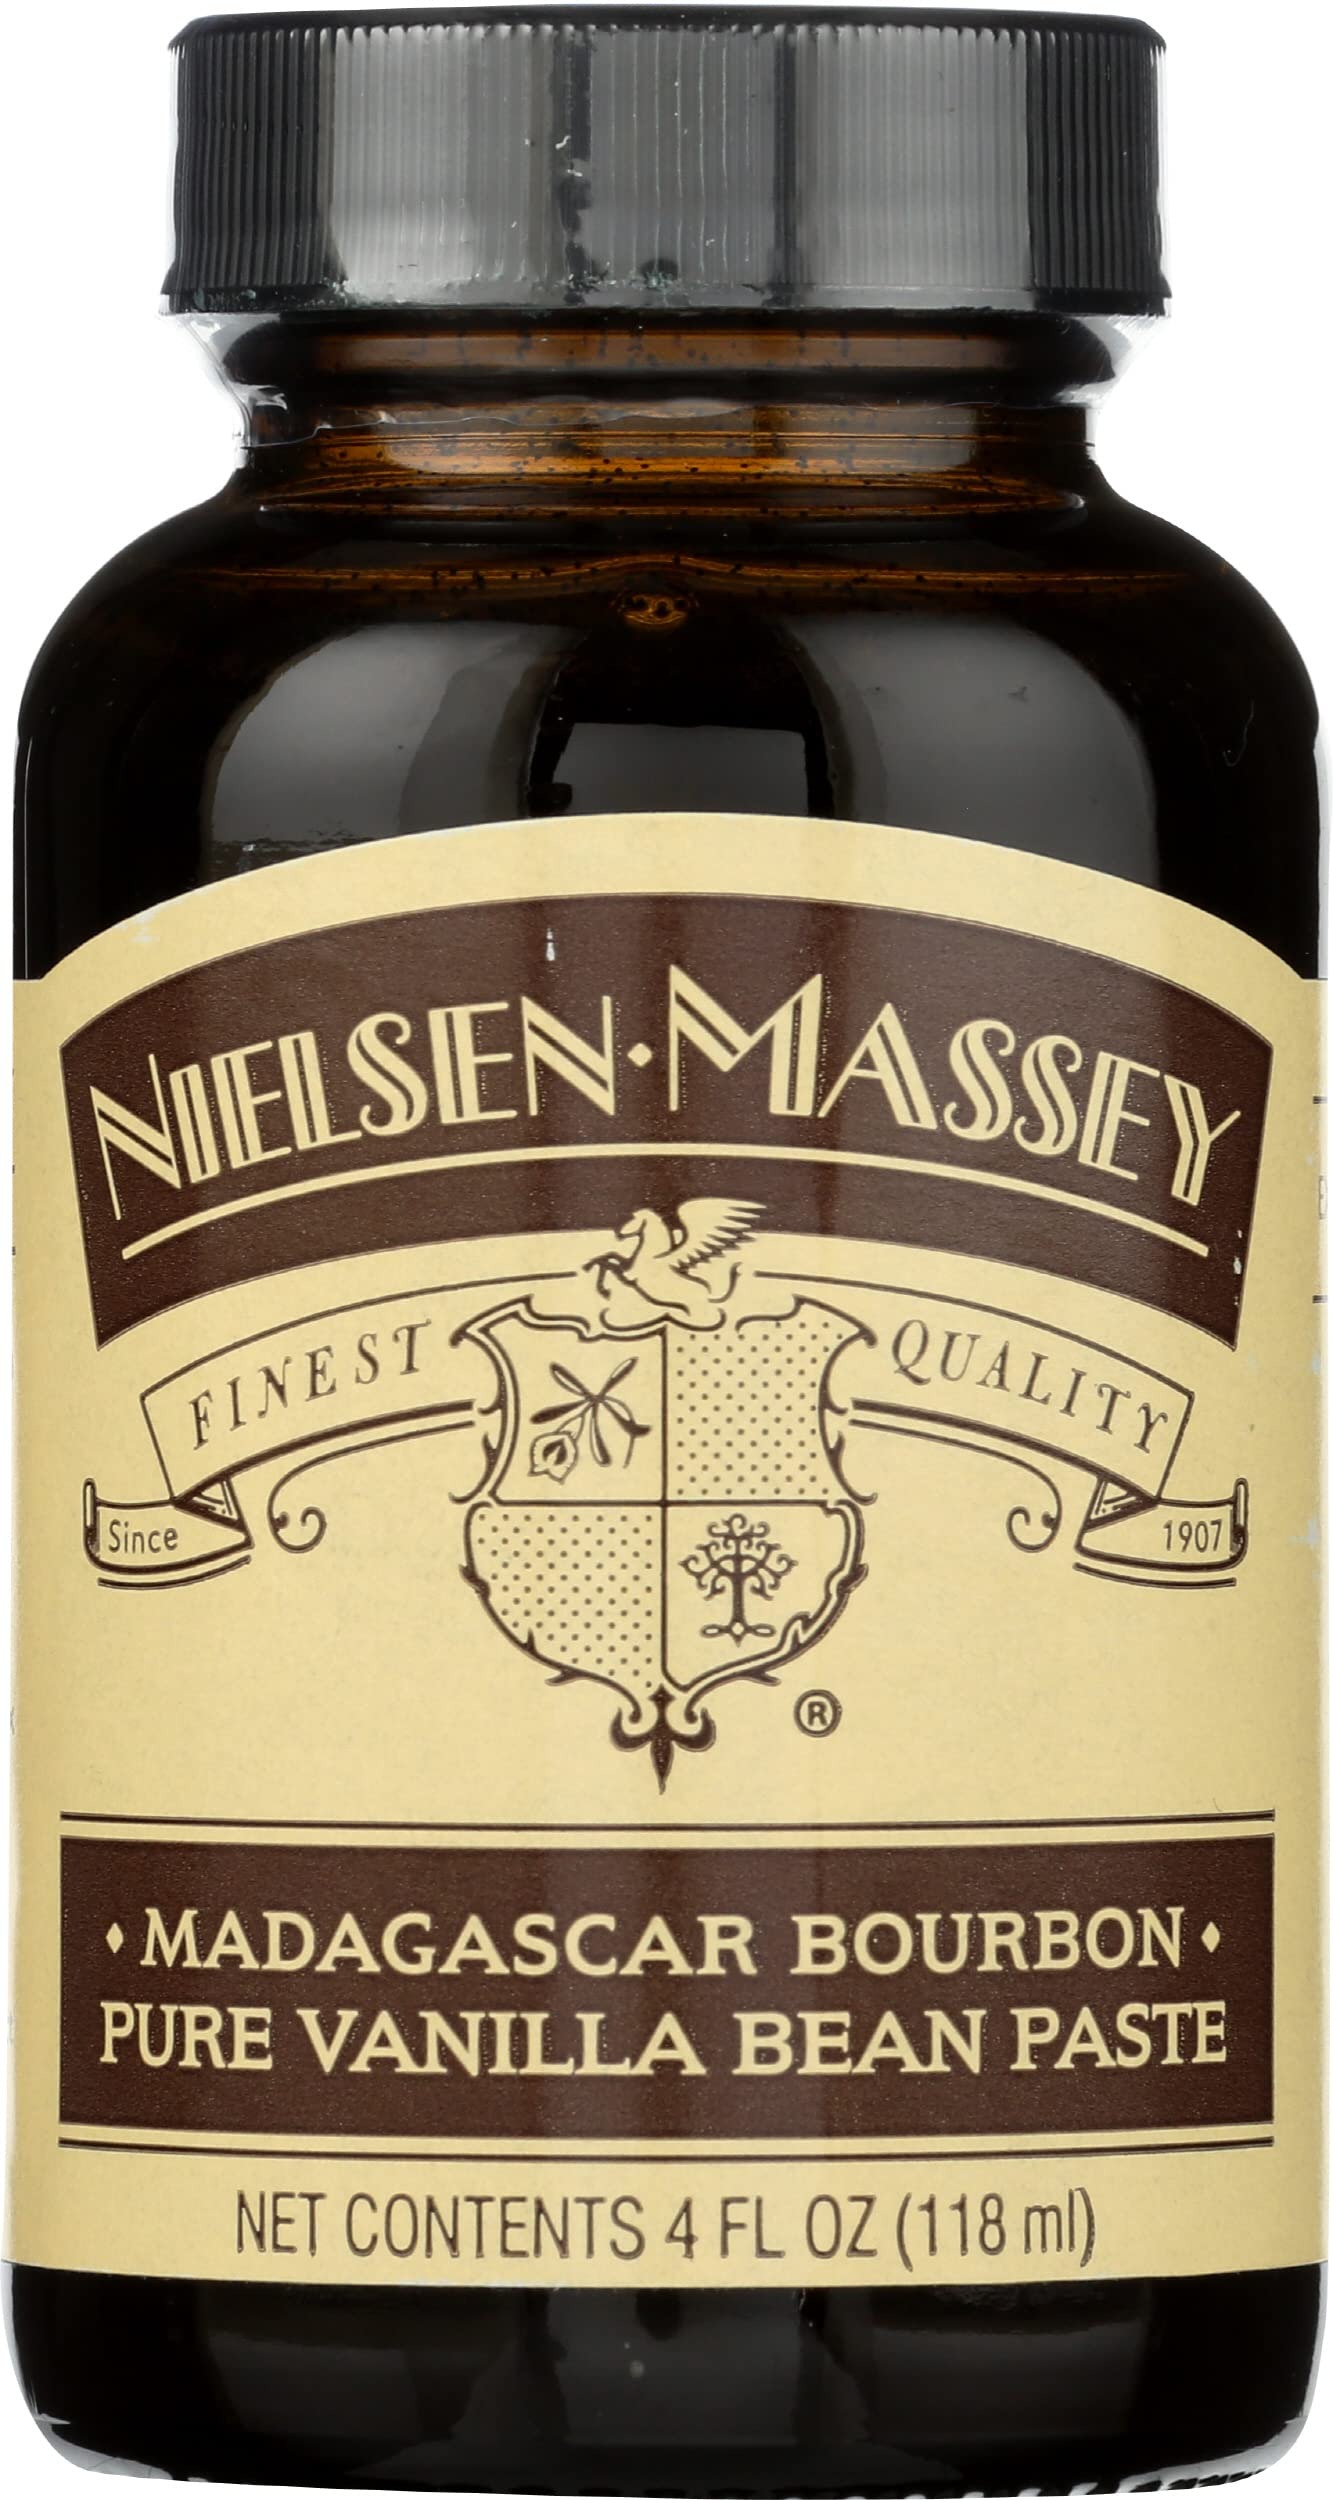
Item Name: Nielsen Massey Pure Madagascar Vanilla Paste, Vegan, Non GMO, 4 Ounces (Pack Of 6)
Bullet Point: Nielsen Massey Pure Madagascar Vanilla Paste, Vegan, Non GMO, 4 Ounces (Pack Of 6)
Value: 24.0
Unit: Ounce

Price: 20.49